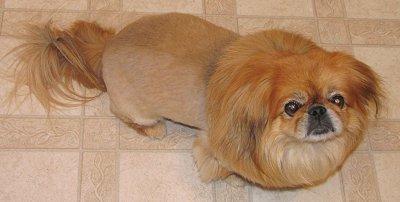
Pekinese